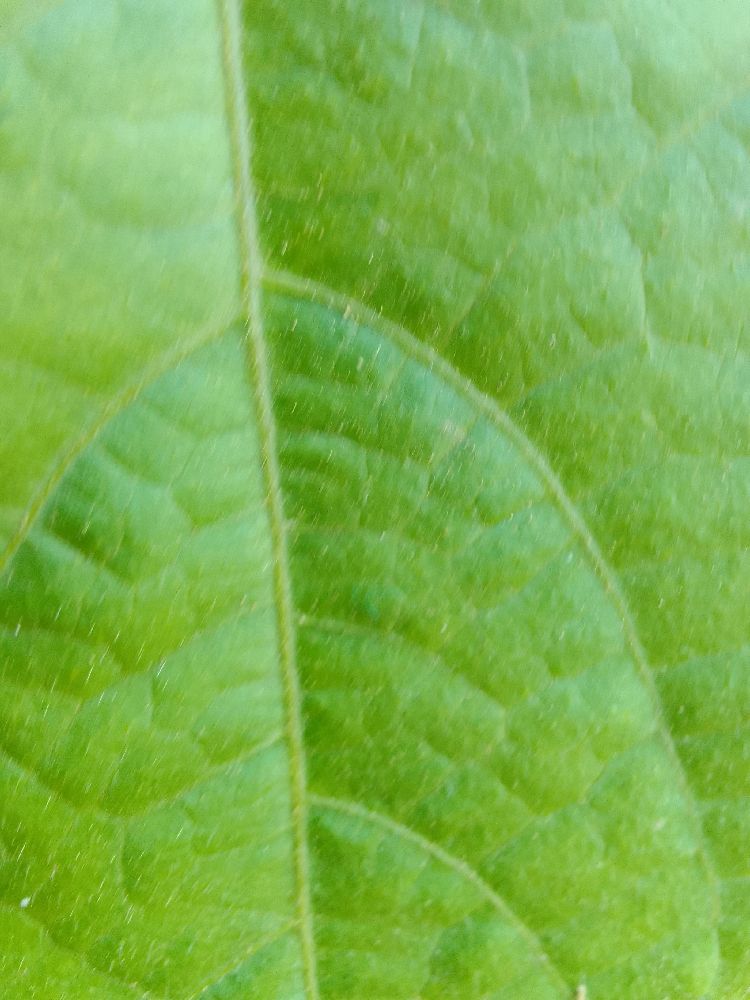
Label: healthy